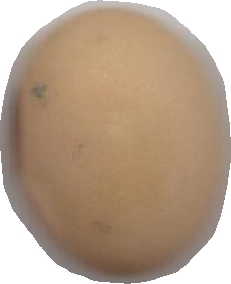
Variety: Anjasmoro